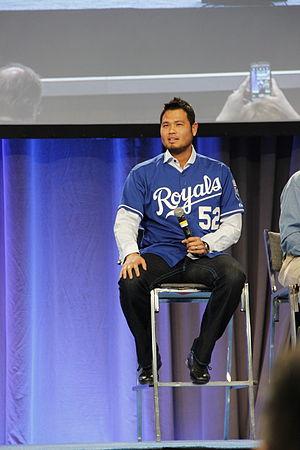
Bruce Kastulo Chen est un ancien lanceur gaucher de la Ligue majeure de baseball. Il joue 17 saisons, de 1998 à 2015, pour 11 équipes. Il s'aligne notamment de 2009 à 2014 avec les Royals de Kansas City.